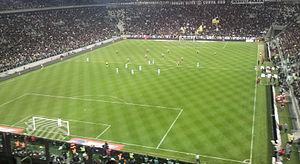
Le Juventus Stadium, également connu sous le nom commercial de Allianz Stadium, est un stade de football situé dans la ville italienne de Turin, dans le Piémont, qui accueille les matchs à domicile de la Juventus Football Club.